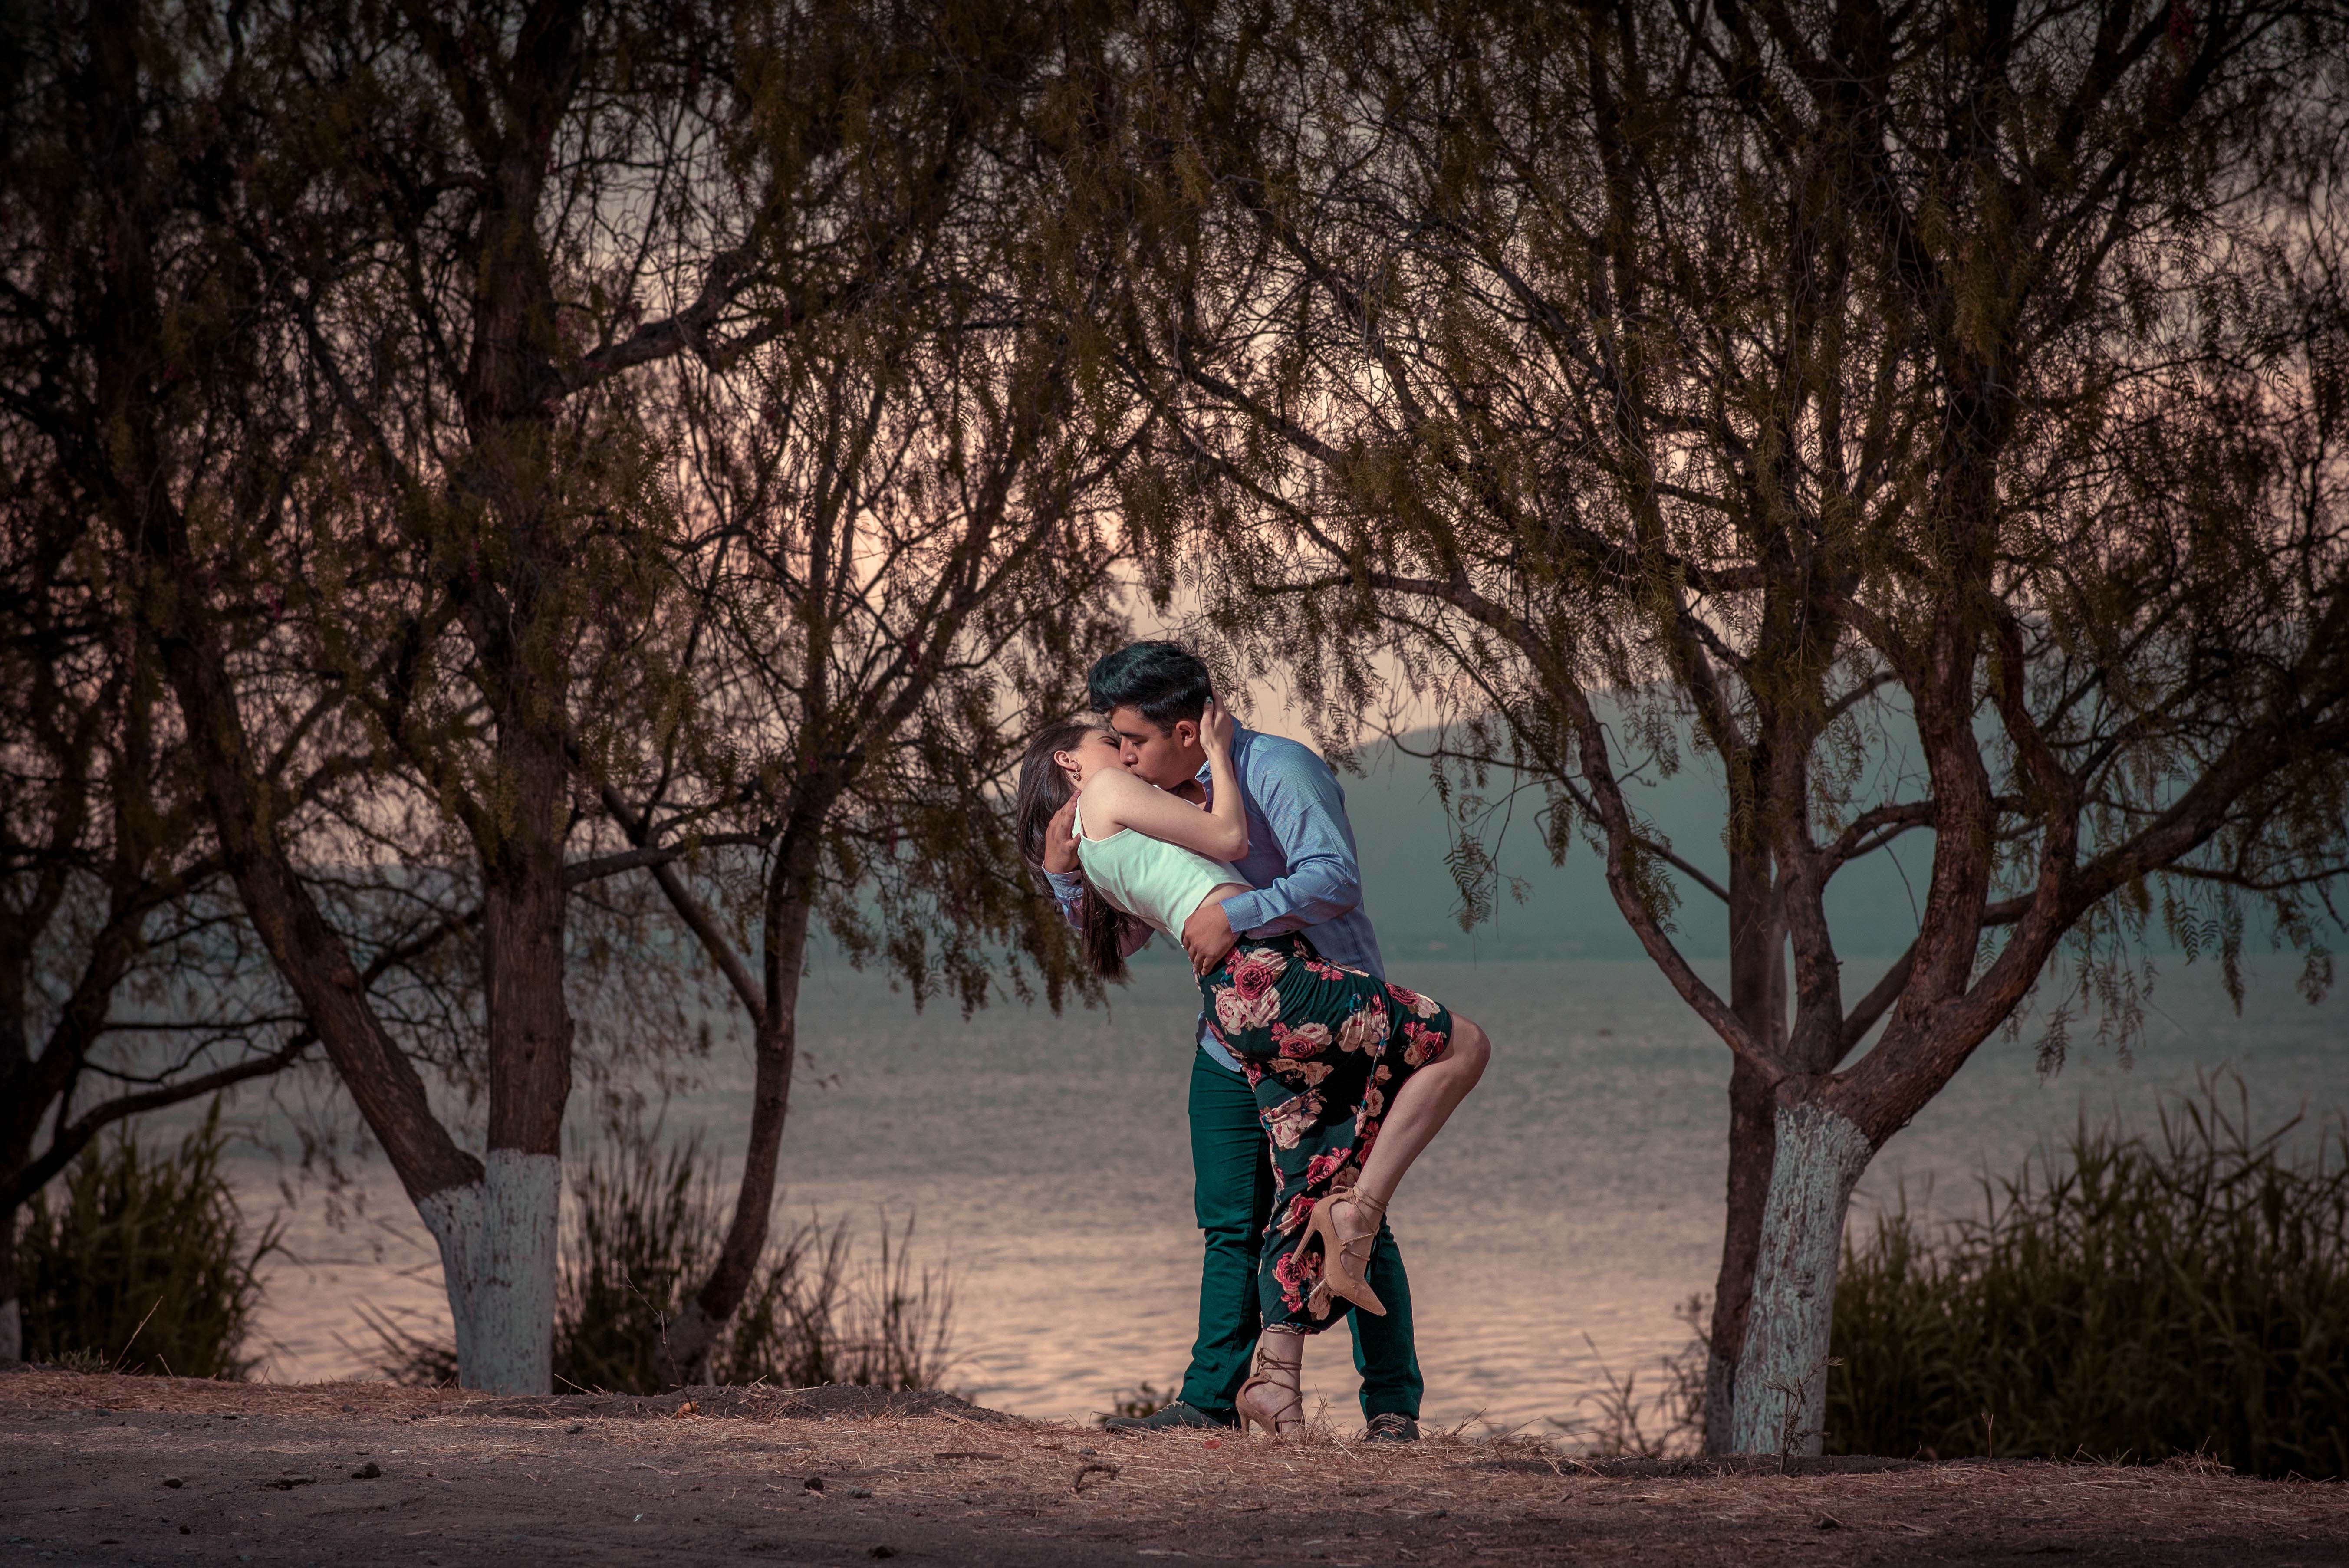
spring, romance, photograph, emotion, interaction, photo shoot, portrait photography